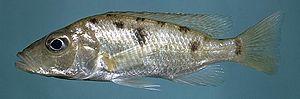
Stigmatochromis est un genre de poissons appartenant au sous-ordre des Labroidei, qui compte aussi des familles comme les Pomacentridés ou les Scaridés.